Joe's Crab Shack

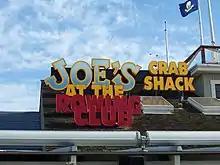
A Joe's Crab Shack branch in San Diego, California. The building was initially a rowing club and was later converted into the restaurant.

The first Joe's Crab Shack location was opened in Houston, Texas, in 1991 by Richard K. Park and Ed Newman. Landry's Restaurants, Inc., purchased the original Joe's in Houston in early 1994 to convert it into a Landry's Restaurant. By 1995 the chain had grown to three locations in Houston and one in Dallas.